Ternes station

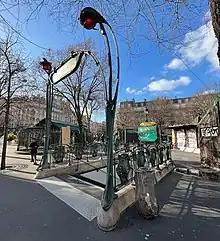
Station entrance on the Place des Ternes

Ternes is a standard curve station. It has two platforms separated by the metro tracks and the vault is elliptical. The decoration is in the style used for most metro stations. The lighting canopies are white and rounded in the "Gaudin" style of the "renouveau du métro des années 2000" revival, and the bevelled white ceramic tiles cover the walls, the tunnel exits and the outlets of the corridors. The vault is coated and painted white. The advertising frames are in white ceramic and the name of the station is written in a Parisine font on enameled plates. The seats are green "Akiko" style.